Valencia Subdivision Residential District

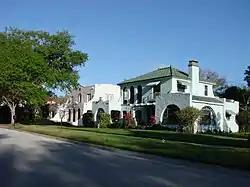
Houses in the subdivision

The Valencia Subdivision Residential District is a historic district in Rockledge, Florida. It runs from 14 through 140 Valencia Road, 825 through 827 Osceola Drive and 24 through 28 Orange Avenue, encompasses approximately , and contains 54 historic buildings and 2 objects. On August 21, 1992, it was added to the U.S. National Register of Historic Places.